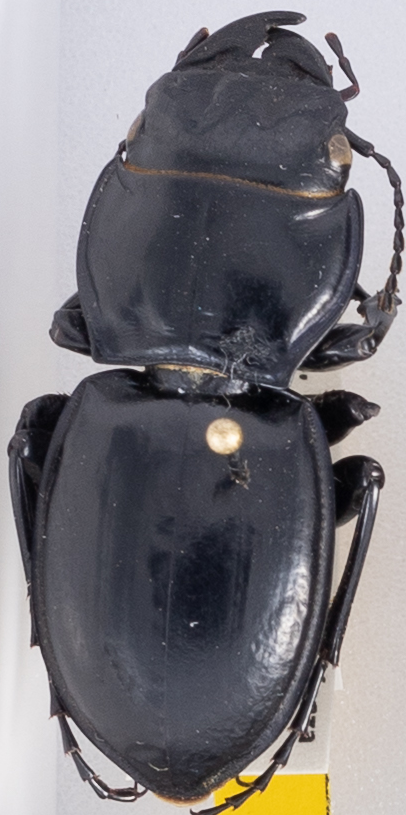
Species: Pasimachus californicus
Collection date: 2022-06-20
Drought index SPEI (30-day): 0.484
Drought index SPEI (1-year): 0.058
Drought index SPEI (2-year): -0.06